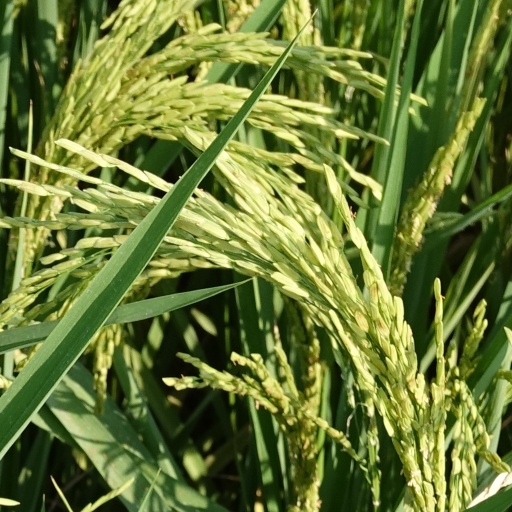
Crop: rice